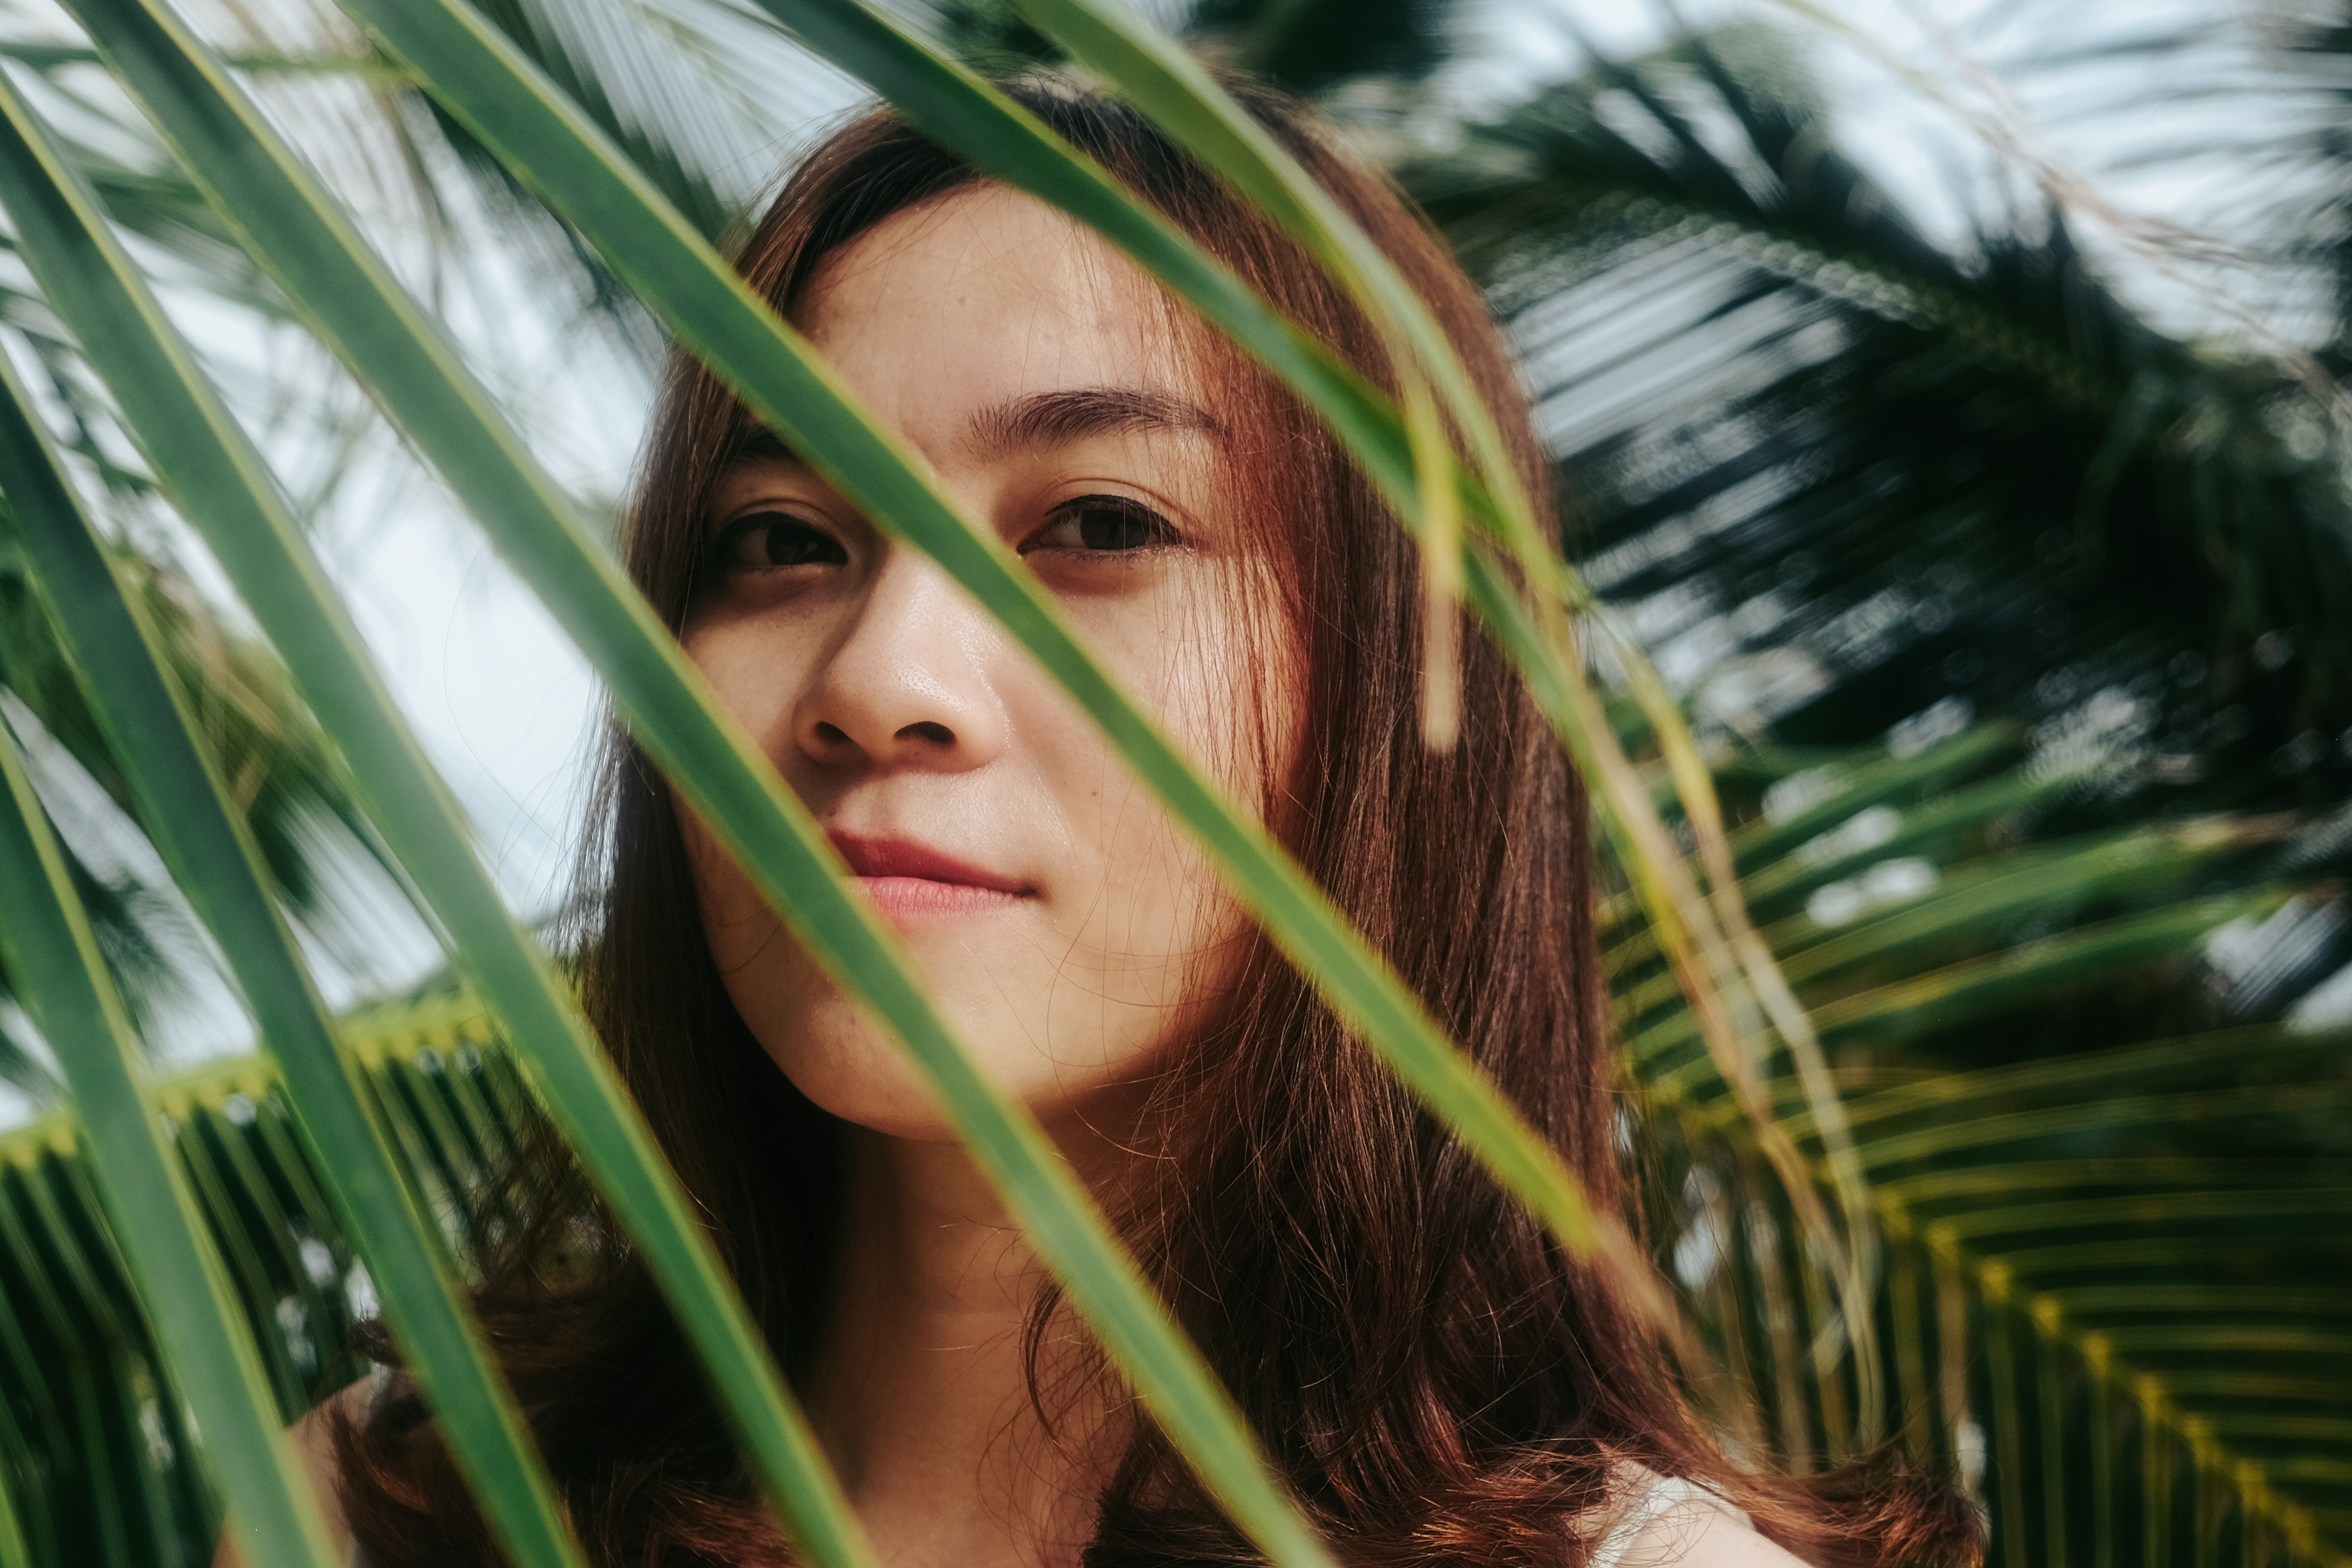
hair, face, green, beauty, leaf, tree, plant, eye, grass family, black hair, long hair, smile, grass, brown hair, photography, arecales, palm tree